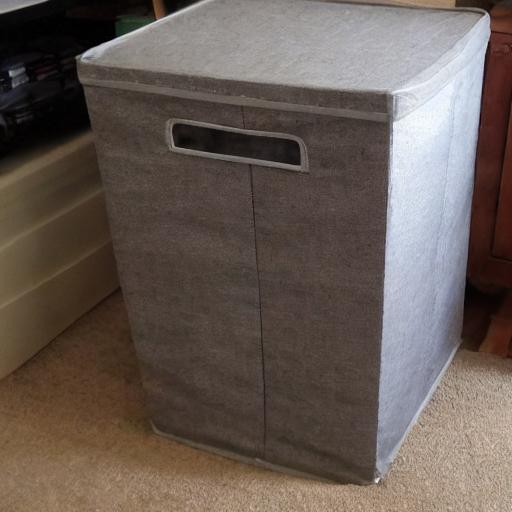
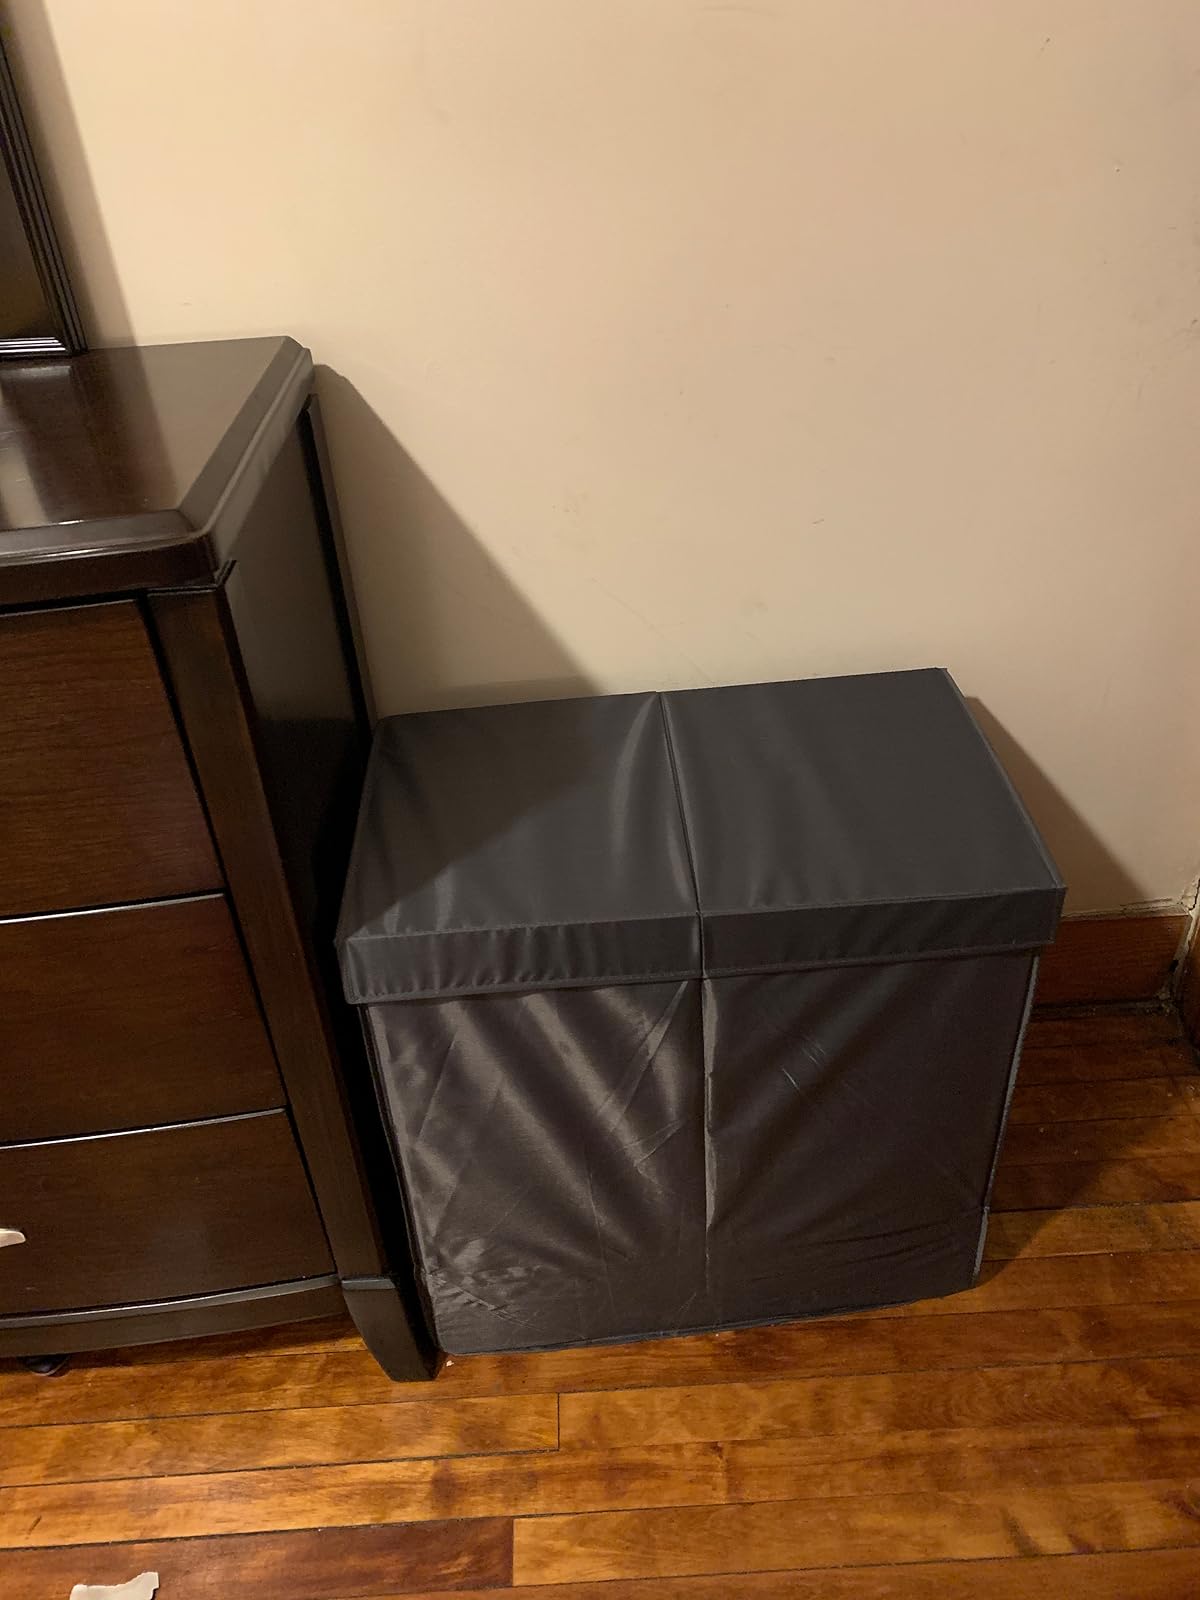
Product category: items_hamper
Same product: no